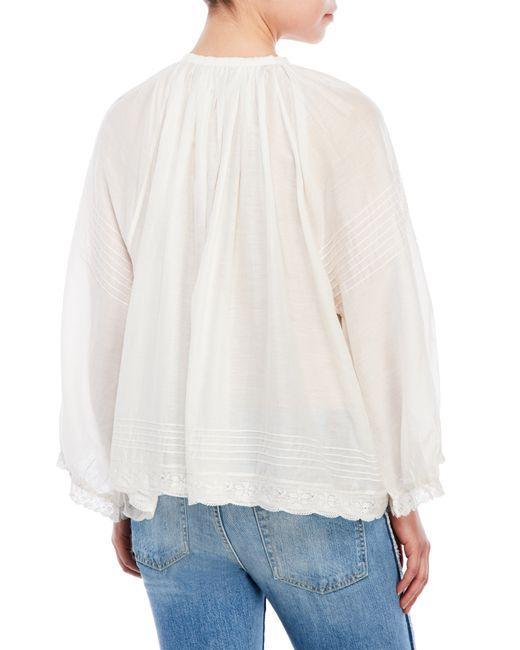
Weiße langärmlige ausgestellte Damenbluse